Ephraim Hammond House

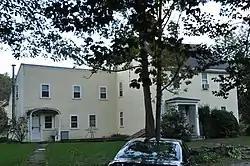

The Ephraim Hammond House, also known as Cedar Hill, is a historic house at 265 Beaver Street in Waltham, Massachusetts.